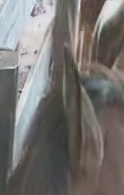
Face region: ears (position_of_ears)
Pain indicator: not_present